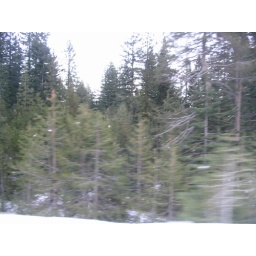
The trees speed by the car